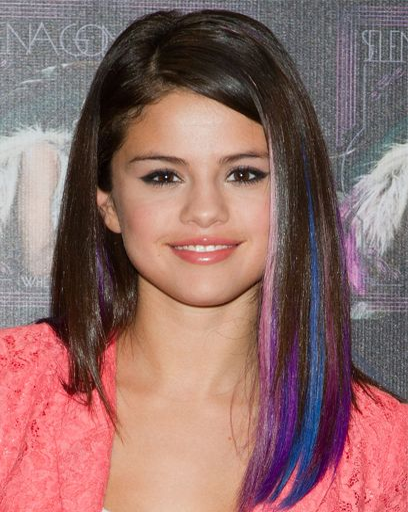
i want to add a streak of color to my hair like this cobalt blue than that and a little smaller .